Electrocardiography

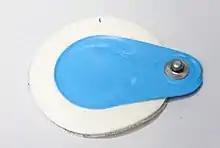
An ECG electrode

For adults, evidence does not support the use of ECGs among those without symptoms or at low risk of cardiovascular disease as an effort for prevention. This is because an ECG may falsely indicate the existence of a problem, leading to misdiagnosis, the recommendation of invasive procedures, and overtreatment. However, persons employed in certain critical occupations, such as aircraft pilots, may be required to have an ECG as part of their routine health evaluations. Hypertrophic cardiomyopathy screening may also be considered in adolescents as part of a sports physical out of concern for sudden cardiac death.